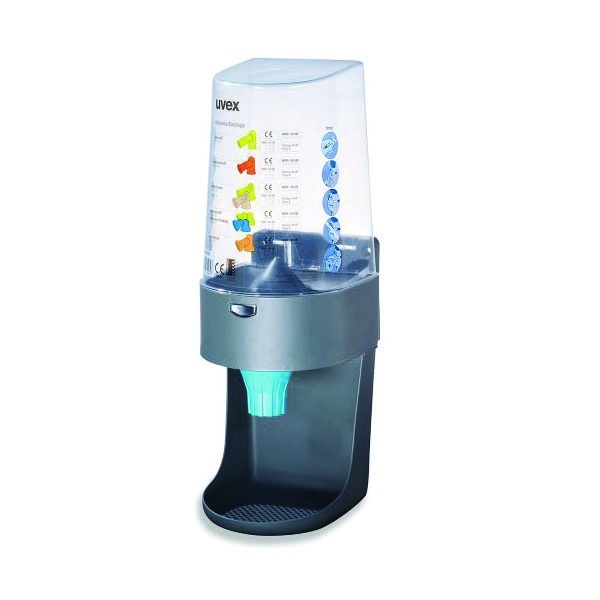
Uvex X-FIT Ear Plug Dispenser Unit
Brand: Indigo Supplies Ltd
Code: 670440000 Easy-to-use, robust wall-mounted dispenser. Easy installation and a controlled release mechanism which ensures the correct number of plugs are dispensed. The audible "one 2 click" system prevents over supply. Colour: Multi Uvex X-FIT Ear Plug Dispenser Unit General features • Easy-to-use, robust wall-mounted dispenser • Simple click mechanism prevents over supply of plugs • Transparent design makes it easy to monitor the number of earplugs remaining • Collecting tray catches the earplugs
Category: Health & Beauty > Personal Care > Ear Care > Earplug Dispensers